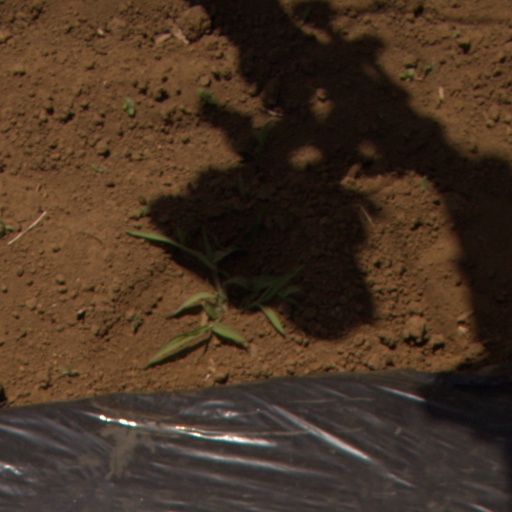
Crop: Jerusalem artichoke